Urticina piscivora

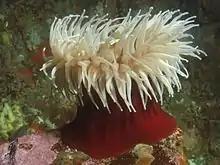
"Urticina piscivora" at depth in Cordell Bank National Marine Sanctuary, California

"Urticina piscivora" is a large anemone, growing to a maximum height of around and in diameter. The column is bright red in colour. The acontia is absent, but it has tubercles. These are not white and are arranged in circumferential rows. Normally they do not accumulate debris such as shells and sand.